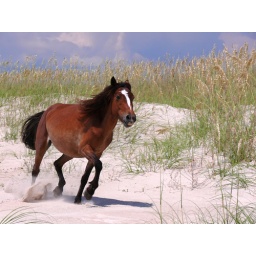
One of the wild horses on Shackleford Banks off North Carolina coast rollicking in the sand dunes.